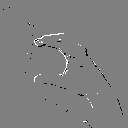
ASL letter: c